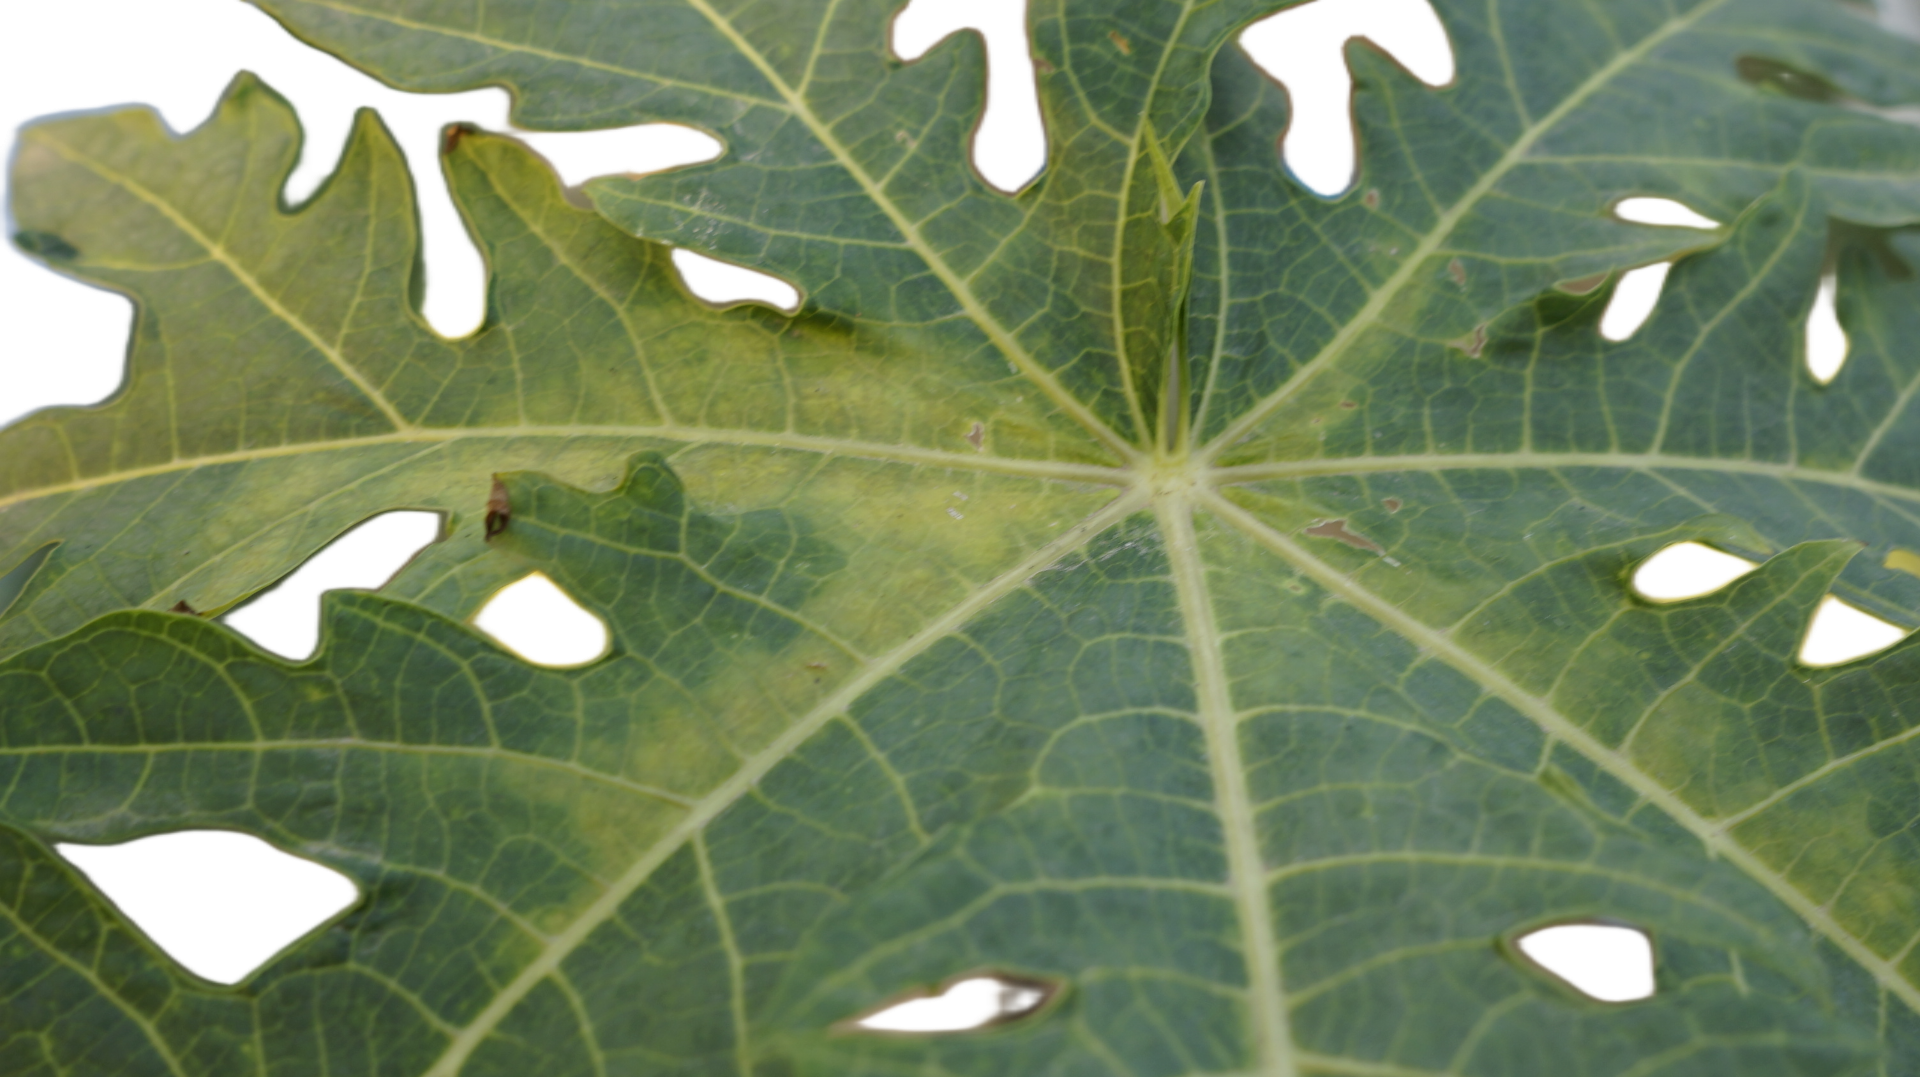
Crop: Papaya
Label: Carica_Insect_Hole